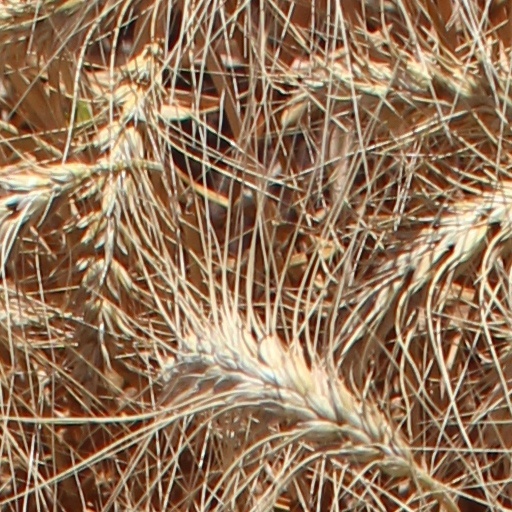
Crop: wheat